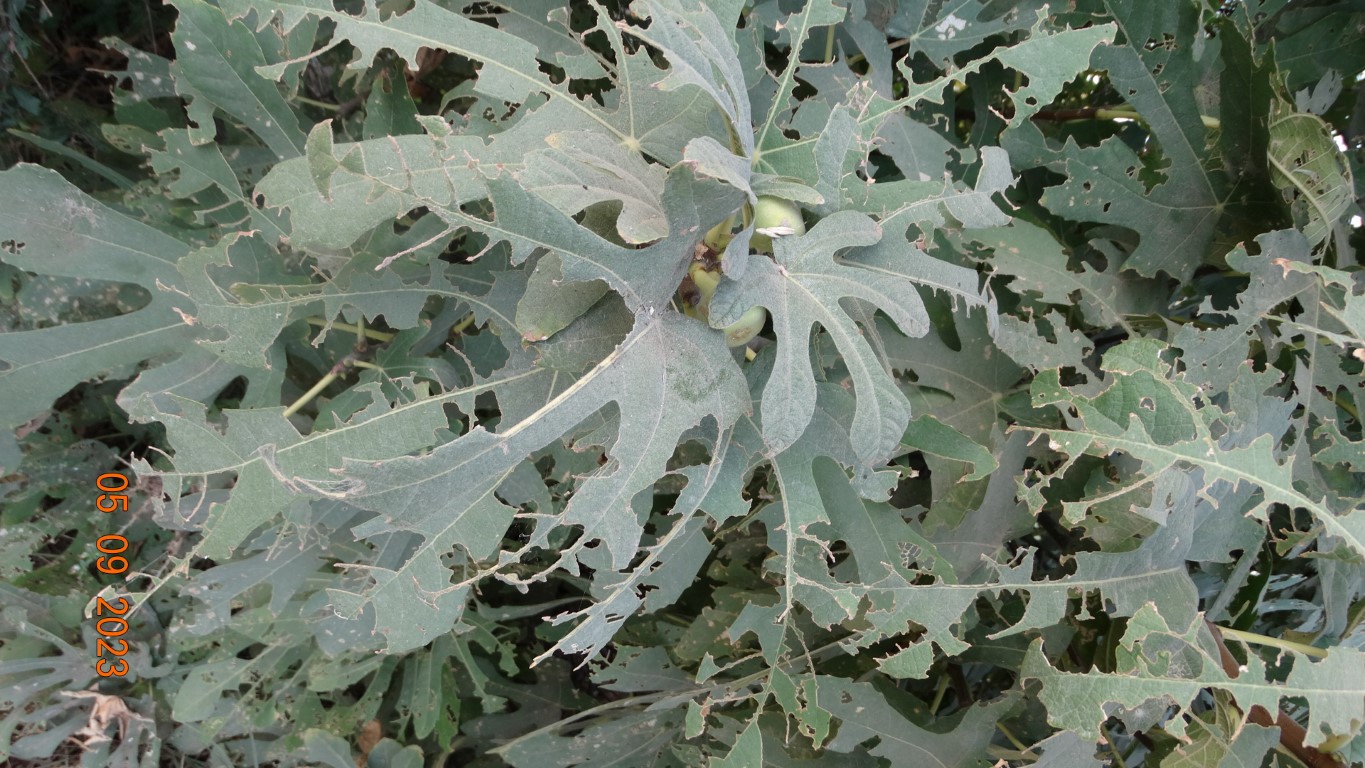
Label: infected